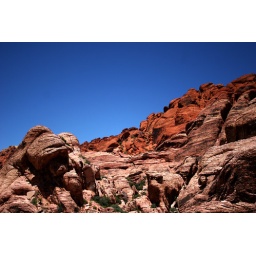
we didn't see one cloud the whole time we were in Vegas, they should be running on full solar power